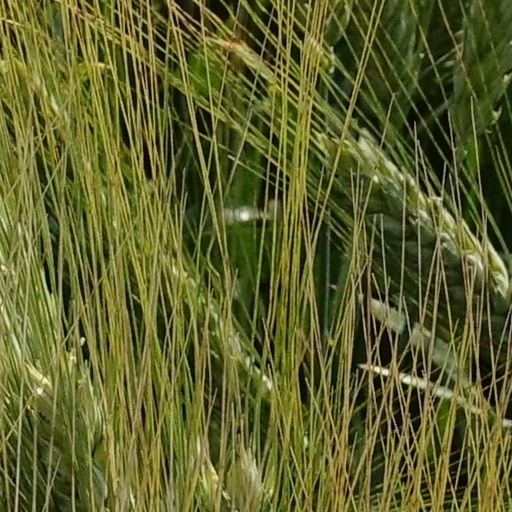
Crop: wheat